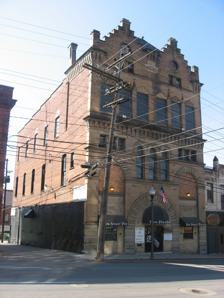
Building: Sharon Lodge No. 28 IOOF
Country: United States of America
Year built: 1897
United States historic place Sharon Lodge No. 28 IOOF U.S. National Register of Historic Places Front and southern side of the building Show map of West Virginia Show map of the United States Location 316 5th St., Parkersburg , West Virginia Coordinates 39°15′55″N 81°33′37″W / 39.26528°N 81.56028°W / 39.26528; -81.56028 Area less than one acre Built 1897 Architect H. Rus Warne ; Charfer, J. M. Architectural style Romanesque MPS Downtown Parkersburg MRA NRHP reference No. 82001784 Added to NRHP October 8, 1982 Sharon Lodge No. 28 IOOF is a historic Independent Order of Odd Fellows clubhouse located at Parkersburg , Wood County, West Virginia .  It was designed and built in 1897, by noted West Virginia architect H. Rus Warne (1872-1954).  It is a five-story, masonry building in an eclectic Romanesque Revival style. It features a deep Chateauesque hip roof, fronted by two stepped gable parapets . It was listed on the National Register of Historic Places in 1982. See also National Register of Historic Places listings in Wood County, West Virginia References